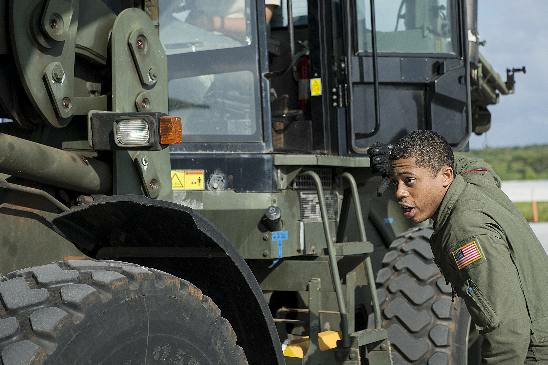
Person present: Yes